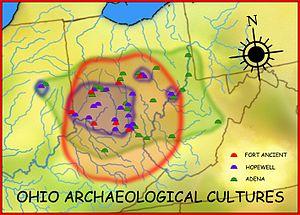
La Civilisation Adena était une culture pré-colombienne amérindienne ayant existé de l’an 1 000 à l’an 200 avant J.-C., durant l’ère connue sous le nom de Période sylvicole.